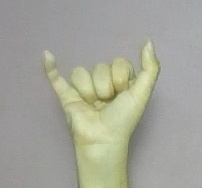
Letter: ya